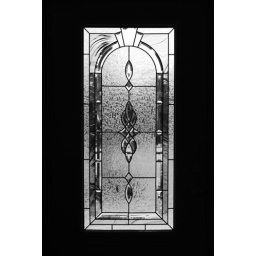
A window in the door